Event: Nepal Earthquake
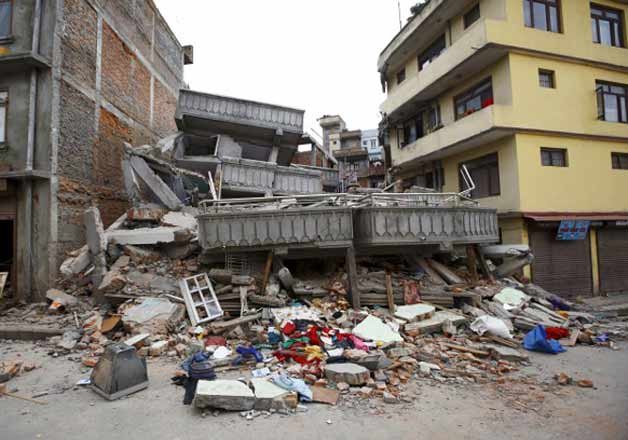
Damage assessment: damage